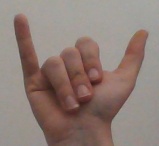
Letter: ya